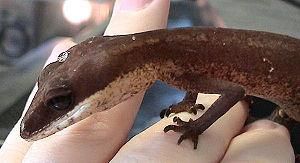
Aeluroscalabotes felinus, unique représentant du genre Aeluroscalabotes, est une espèce de geckos de la famille des Eublepharidae. Il est parfois appelée Gecko chat, probablement une traduction du nom vernaculaire anglais Cat Gecko ou latin.